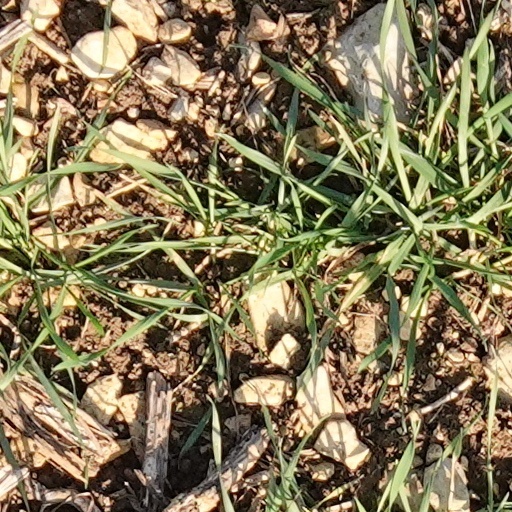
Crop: wheat